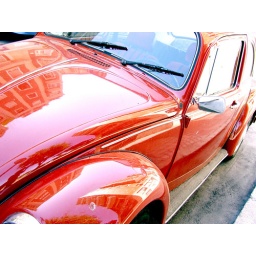
street in the mirror